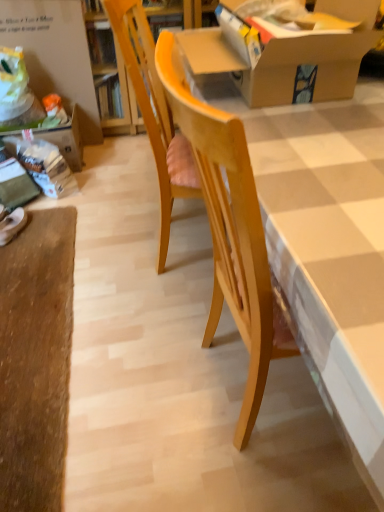
Question: From a real-world perspective, identify some places in the vacant space underneath cardboard box at upper center. Your answer should be formatted as a list of tuples, i.e. [(x1, y1)], where each tuple contains the x and y coordinates of a point satisfying the conditions above. The coordinates should be between 0 and 1, indicating the normalized pixel locations of the points in the image.
Answer: [(0.754, 0.208)]